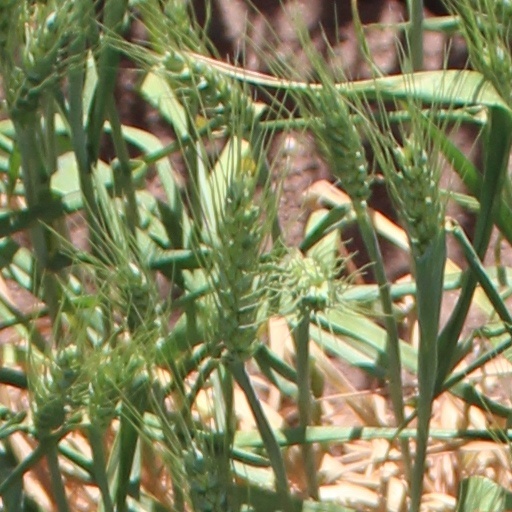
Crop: wheat